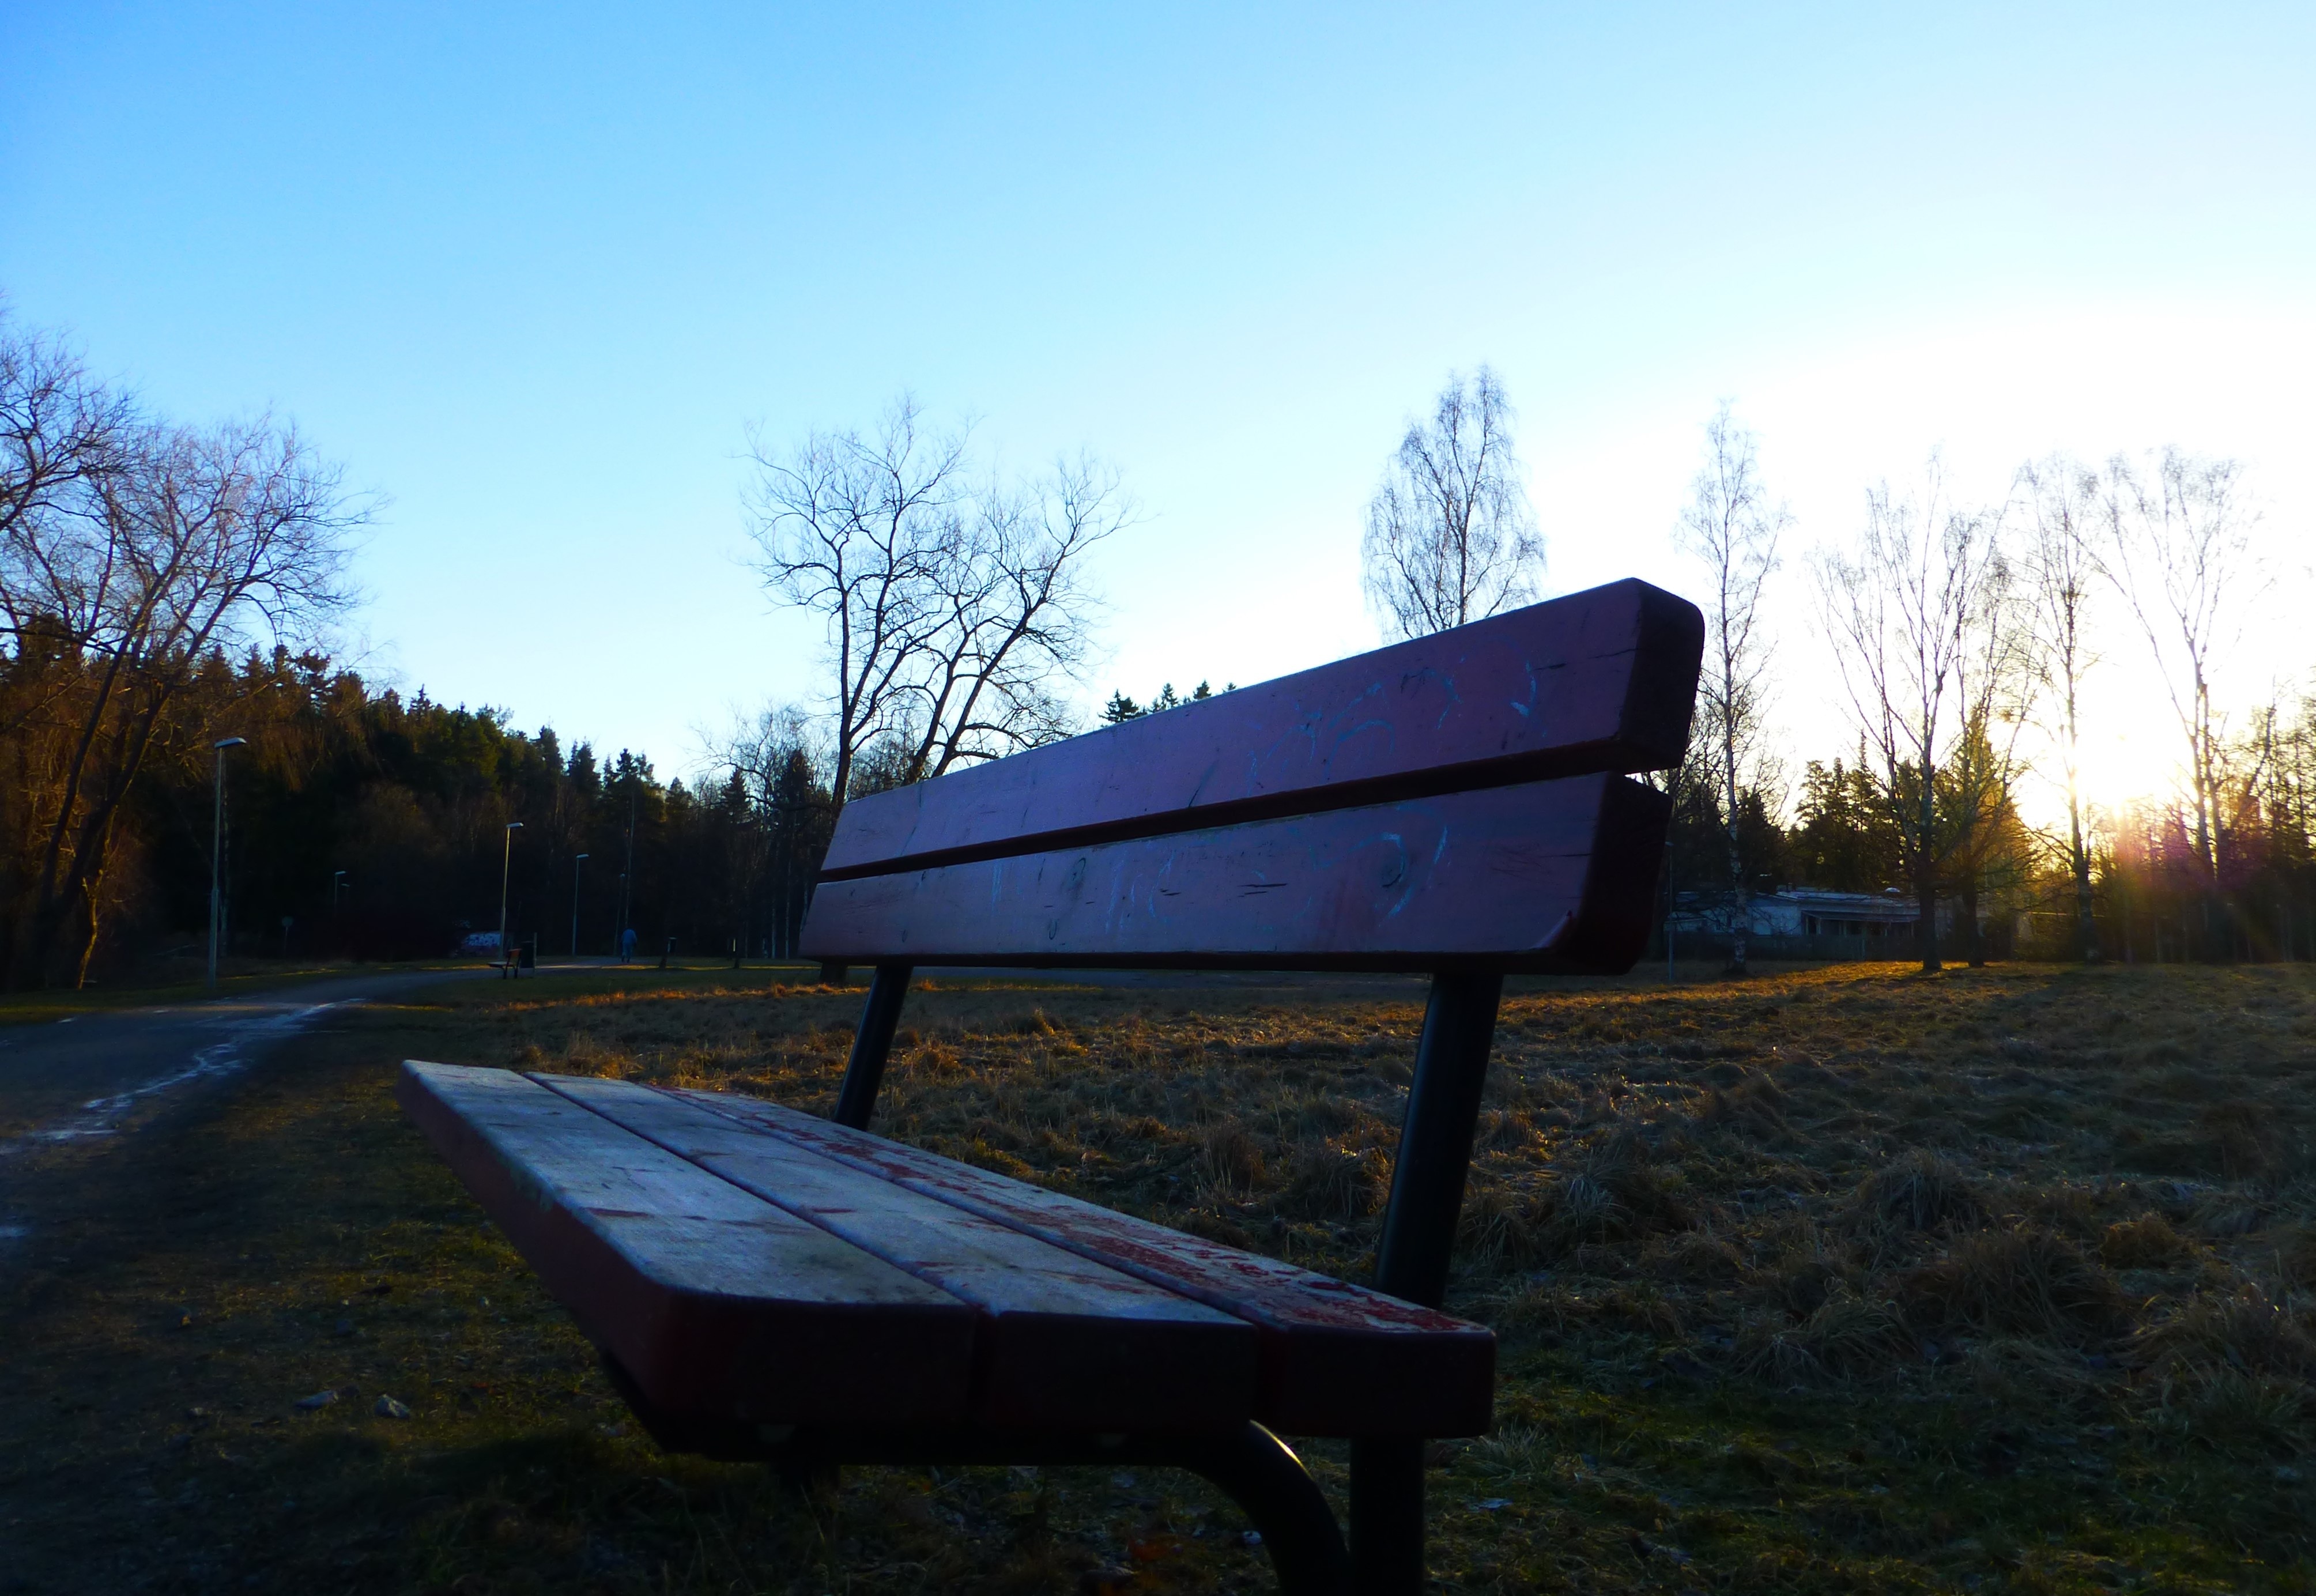
vehicle, furniture